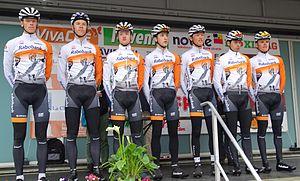
La saison 2015 de l'équipe cycliste Rabobank Development est la dix-neuvième de cette équipe.
L'équipe cycliste Rabobank Development est une équipe cycliste néerlandaise, active de 1997 à 2016. De 2005 à 2016, elle court avec le statut d'équipe continentale. Elle sert de réserve à l'équipe professionnelle financée par le même sponsor, la Rabobank. Elle a permis à plusieurs coureurs de passer professionnel comme Robert Gesink, Bauke Mollema, Lars Boom, Tejay van Garderen ou encore Coen Vermeltfoort. Avec le retrait du sponsor Rabobank, elle disparaît à l'issue de la saison 2016.